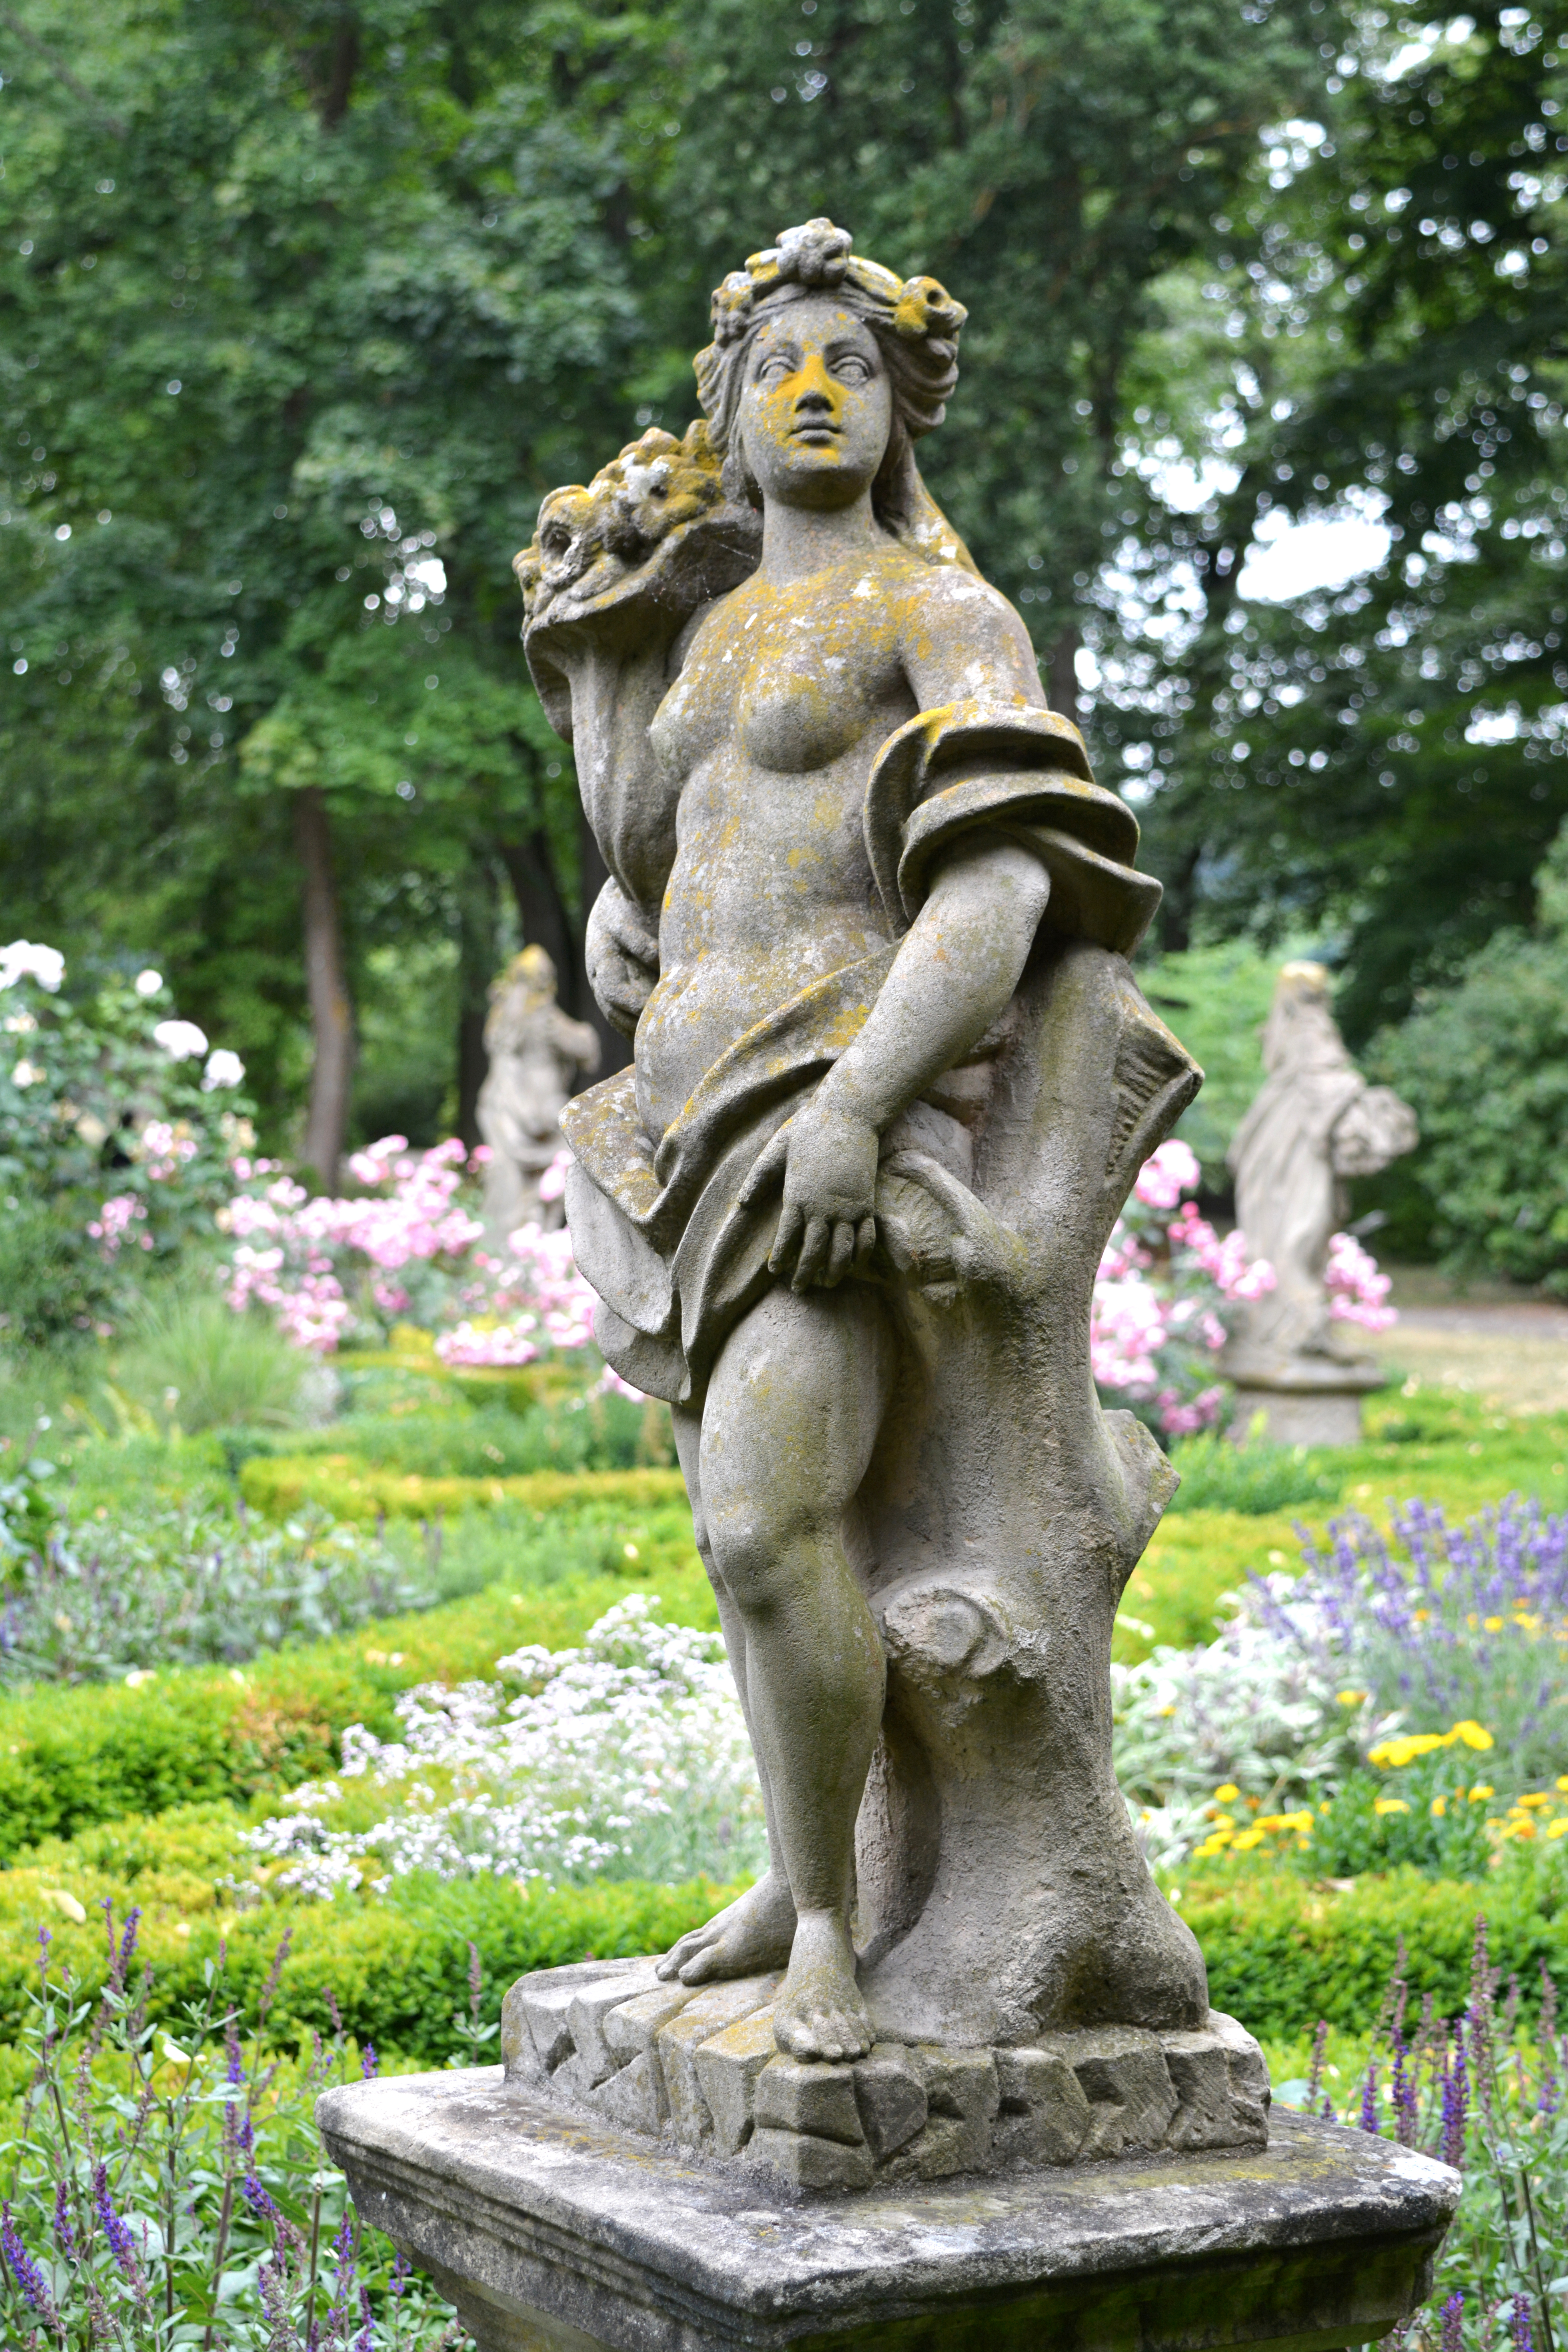
plant, tree, statue, temple, sculpture, lawn ornament, leisure, grass, classical sculpture, art, shrub, groundcover, monument, flower, lawn, water feature, recreation, garden, landscaping, nonbuilding structure, mythology, annual plant, carving, stone carving, metal, memorial, yard, font, artifact, hedge, artwork, tourism, park